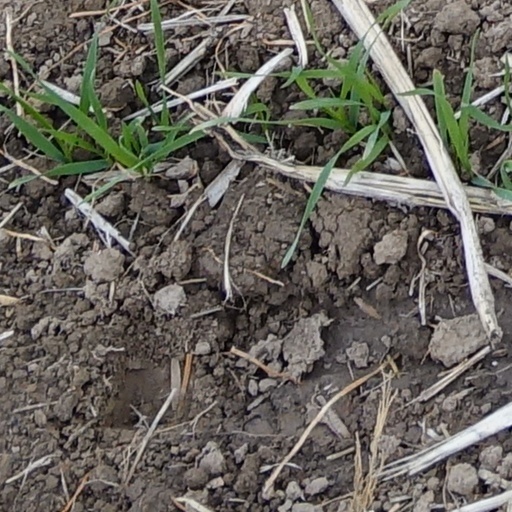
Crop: wheat